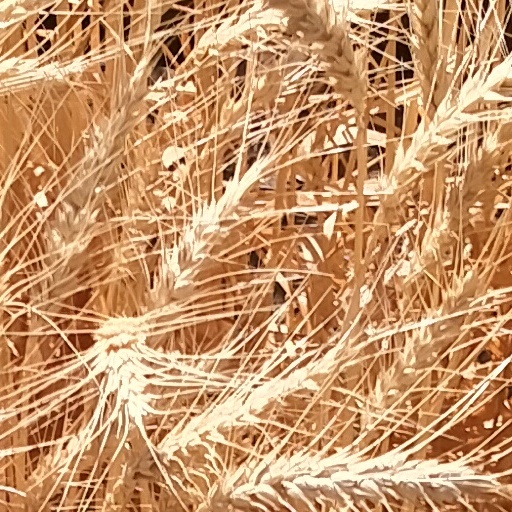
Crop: wheat